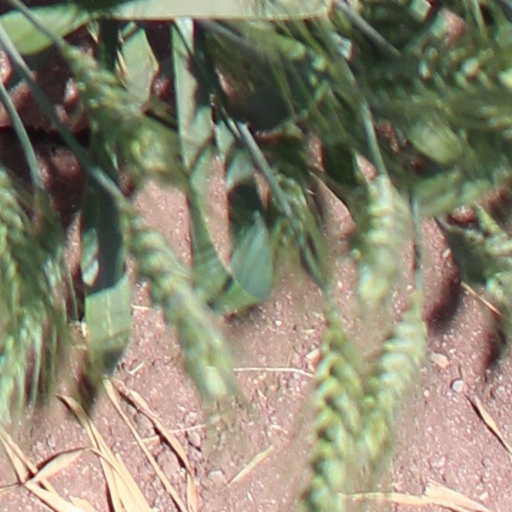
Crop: wheat